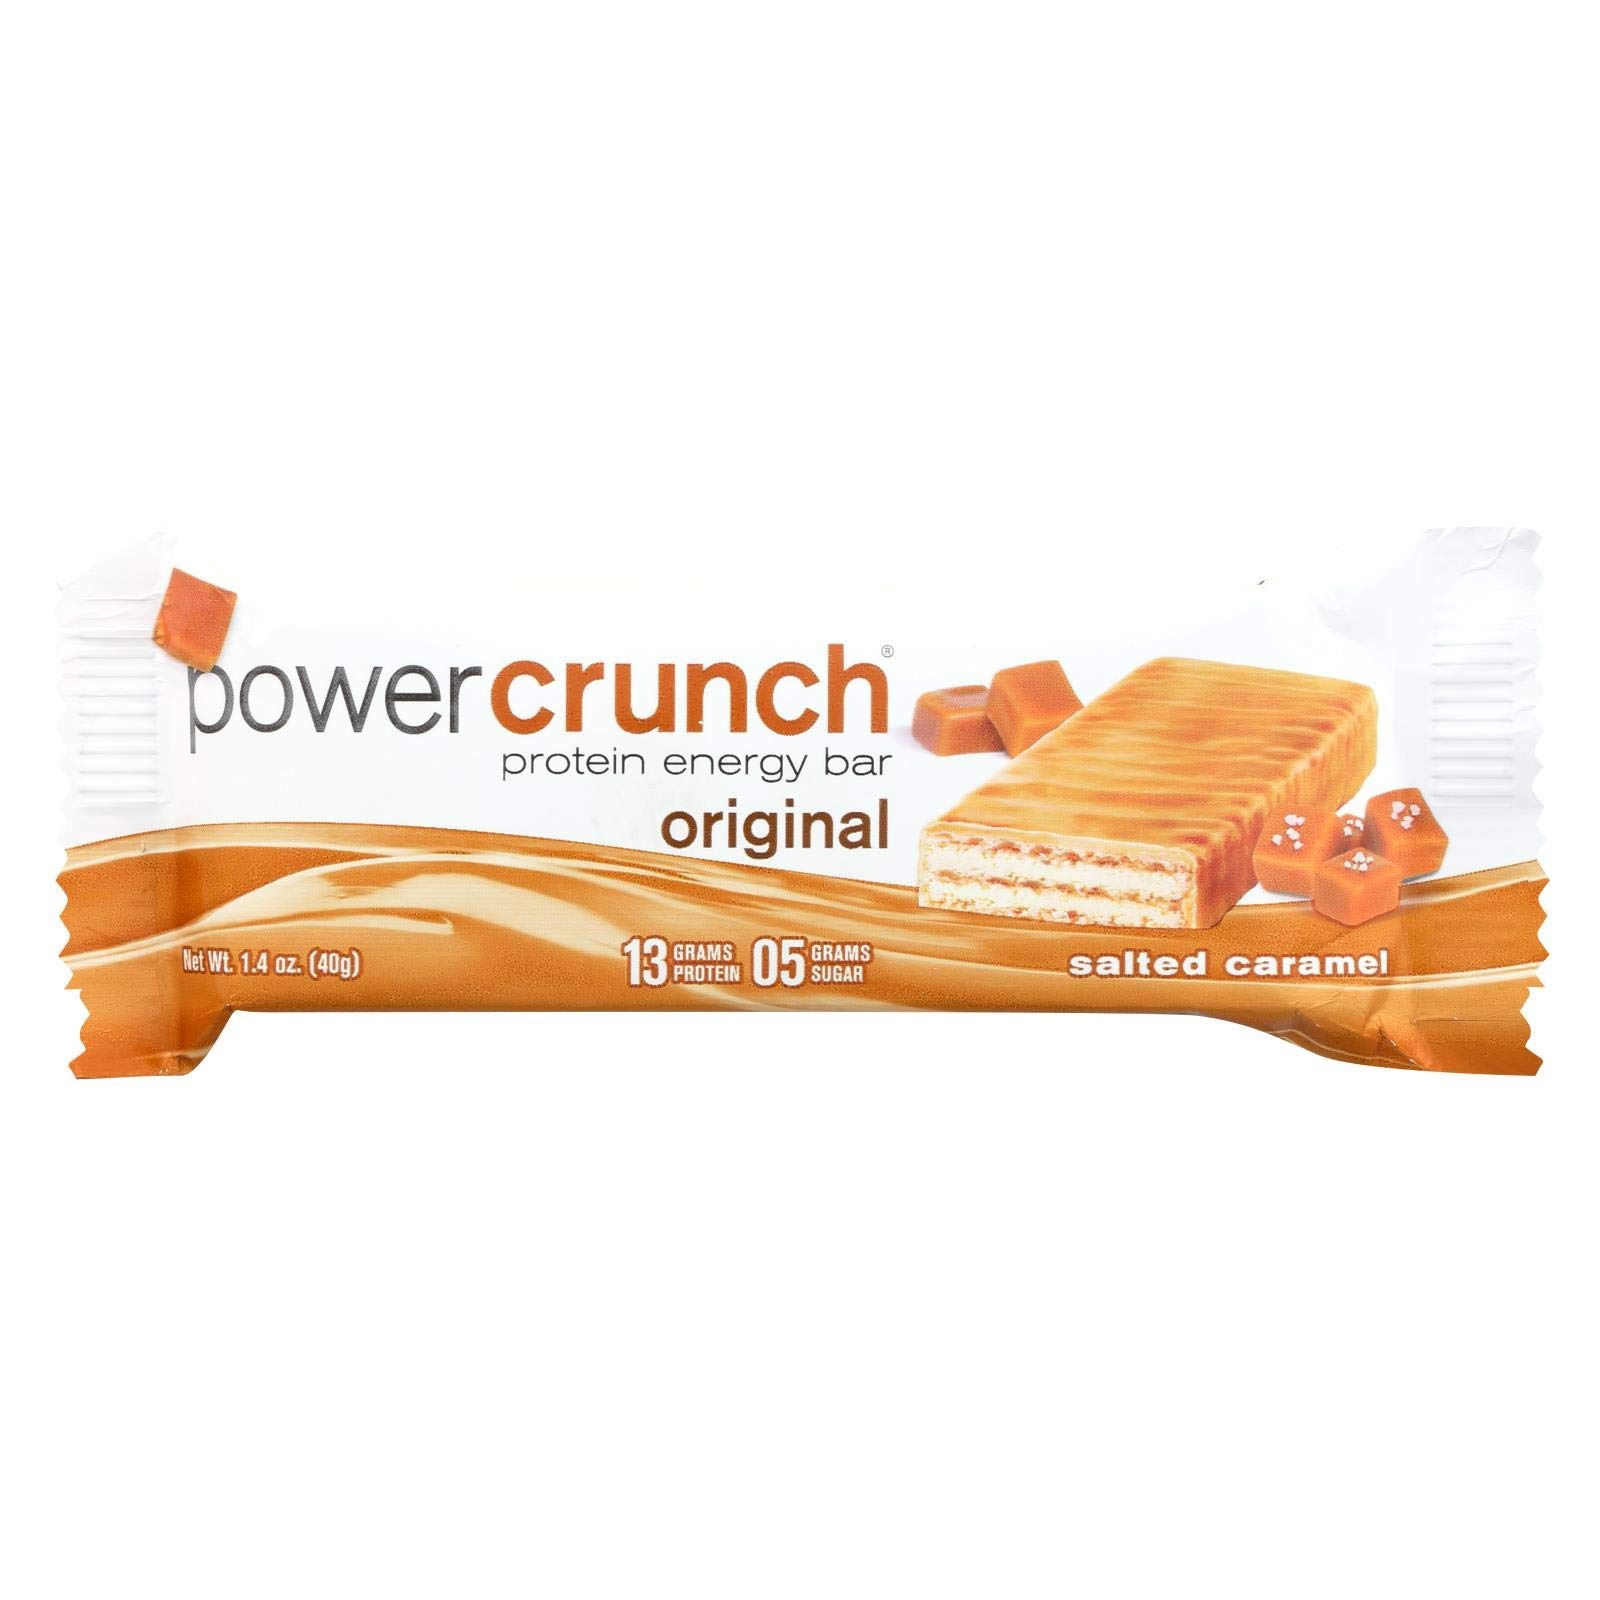
Item Name: BioNutritional Bar,Crunch,Salted Caramel 1.4 OZ (Pack of 12)
Bullet Point: 1712652
Value: 16.8
Unit: Ounce

Price: 44.49